Tarvisio–Udine railway

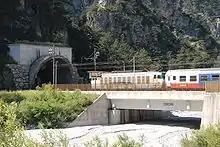
A train passing through on the new line

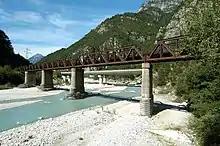
Ponteperaria bridge on the old line near Chiusaforte

From Udine to Carnia, the line basically follows the same route that existed before 1995, while from Carnia to Tarvisio it has been completely rebuilt, coinciding with the old line only at Pontebba station.